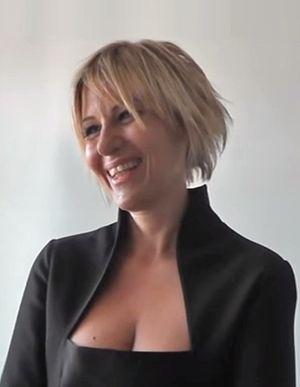
Ayşe Arman est une journaliste et actrice turque. Elle est connue pour ses prises de position publiques sur les droits LGBT en Turquie.